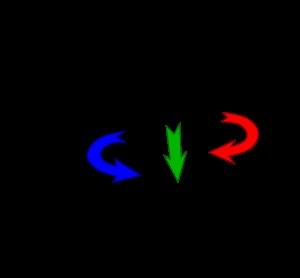
La lyophilisation, ou anciennement cryodessiccation, est la dessiccation d’un produit préalablement congelé, par sublimation. Le solvant sublimé est généralement de l’eau, mais ce peut être également un alcool.
Le séchage supercritique est un procédé utilisé pour sécher un échantillon d'une manière précise, contrôlée et surtout sans endommager l'échantillon. Il est utile dans la production de systèmes microélectromécaniques, le séchage d'épices, la production d'aérogel, la décaféination du café et la préparation d'échantillons biologiques pour la microscopie électronique à balayage.